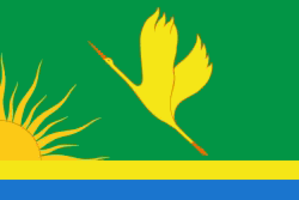
Chatoura est une ville de l'oblast de Moscou, en Russie, et le centre administratif du raïon Chatourski. Sa population s'élevait à 33 222 habitants en 2017